Economy of North Korea

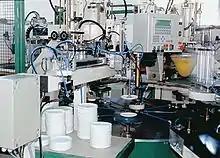
Huichon Hard Glass Factory

In the mid-1980s, the speculation that North Korea would emulate China in establishing Chinese-style special economic zones was flatly denied by then deputy chairman of the Economic Policy Commission Yun Ki-pok (Yun became chairman as of June 1989). China's special economic zones typically are coastal areas established to promote economic development and the introduction of advanced technology through foreign investment. Investors are offered preferential tax terms and facilities. The zones, which allow greater reliance on market forces, have more decision-making power in economic activities than do provincial-level units. Over the years, China has tried to convince the North Korean leadership of the advantages of these zones by giving tours of the various zones and explaining their values to visiting high-level officials.